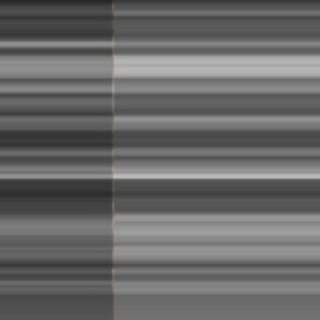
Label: sugarcane_bacterial_blight